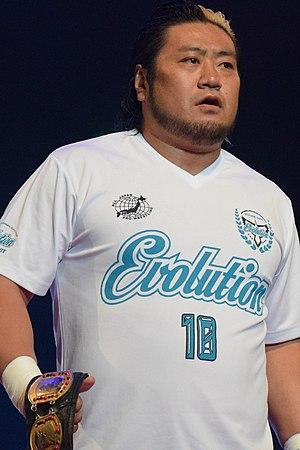
Kohei Suwama, né le 23 novembre 1976 à Fujisawa, Kanagawa, Japon est un lutteur et un catcheur japonais, qui est principalement connu pour son travail à la All Japan Pro Wrestling.